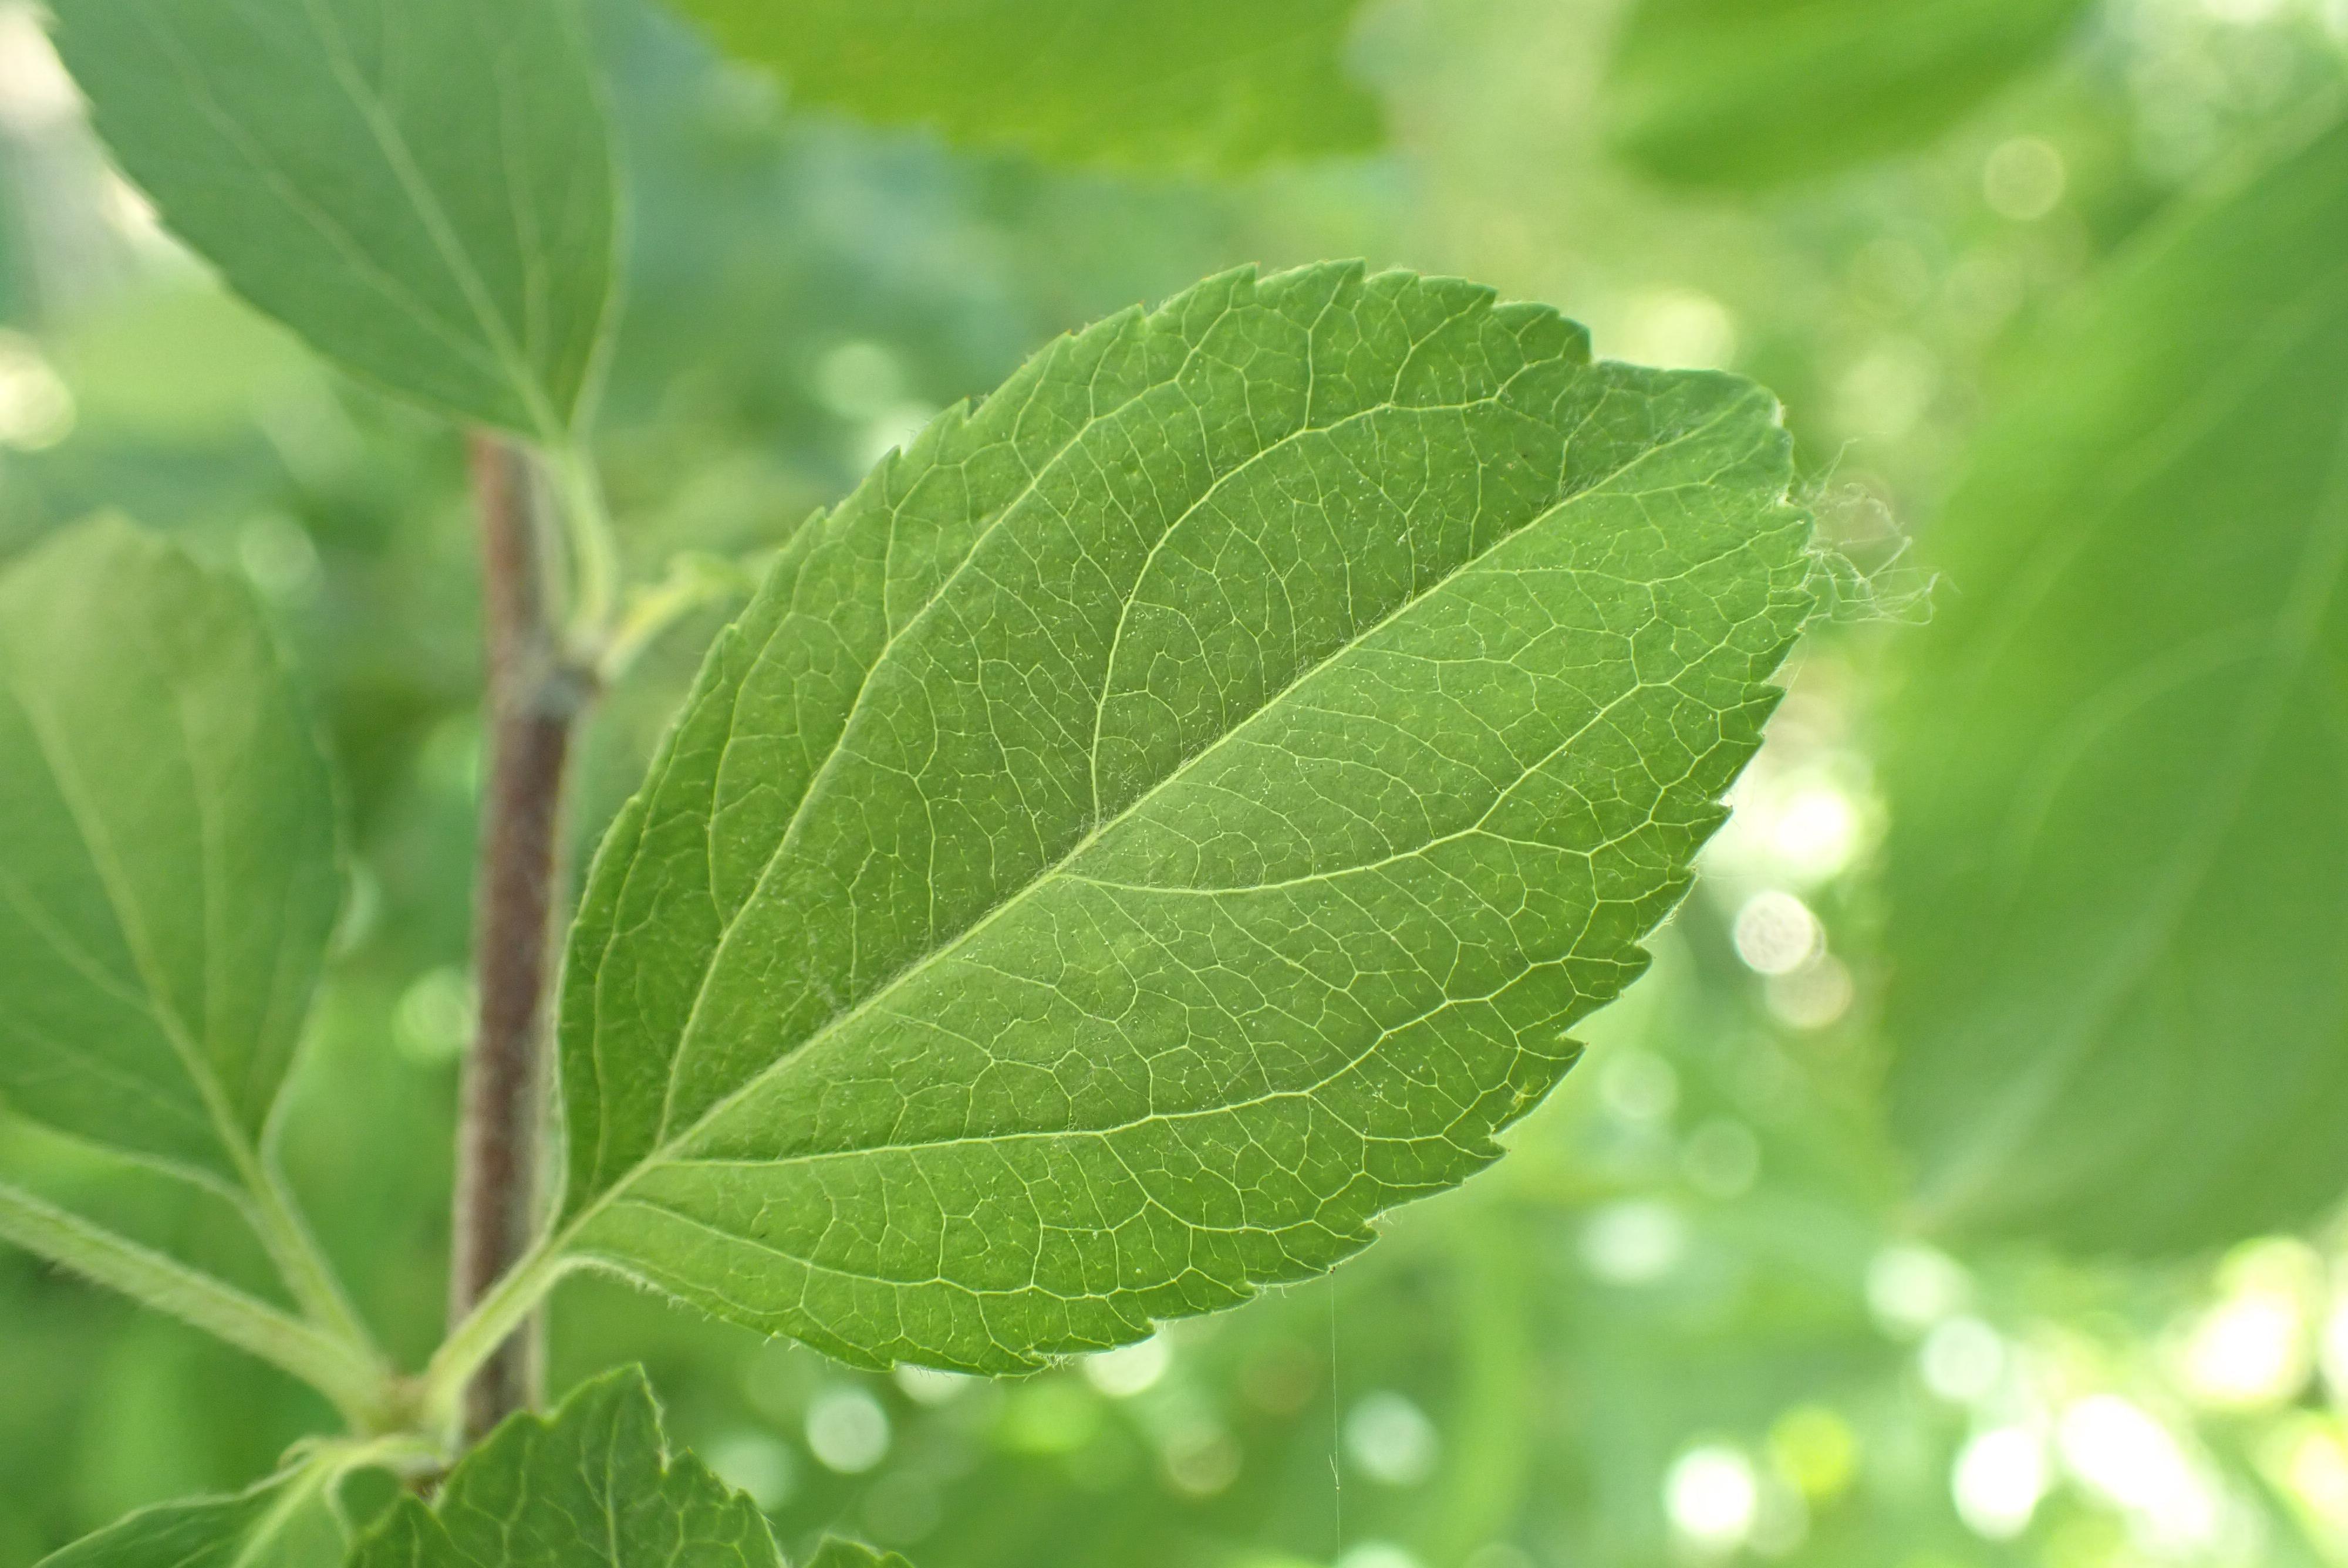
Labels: healthy